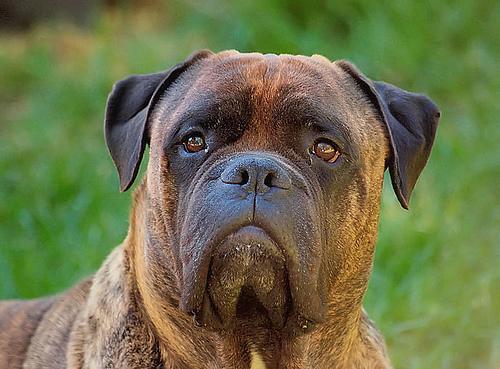
bull_mastiff